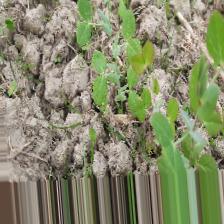
Label: Normal